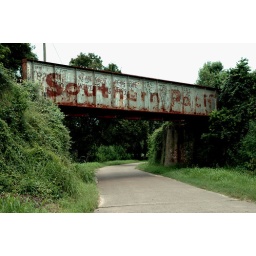
SOPAC rail bridge in Columbus, Texas. The road is the original Highway 90.